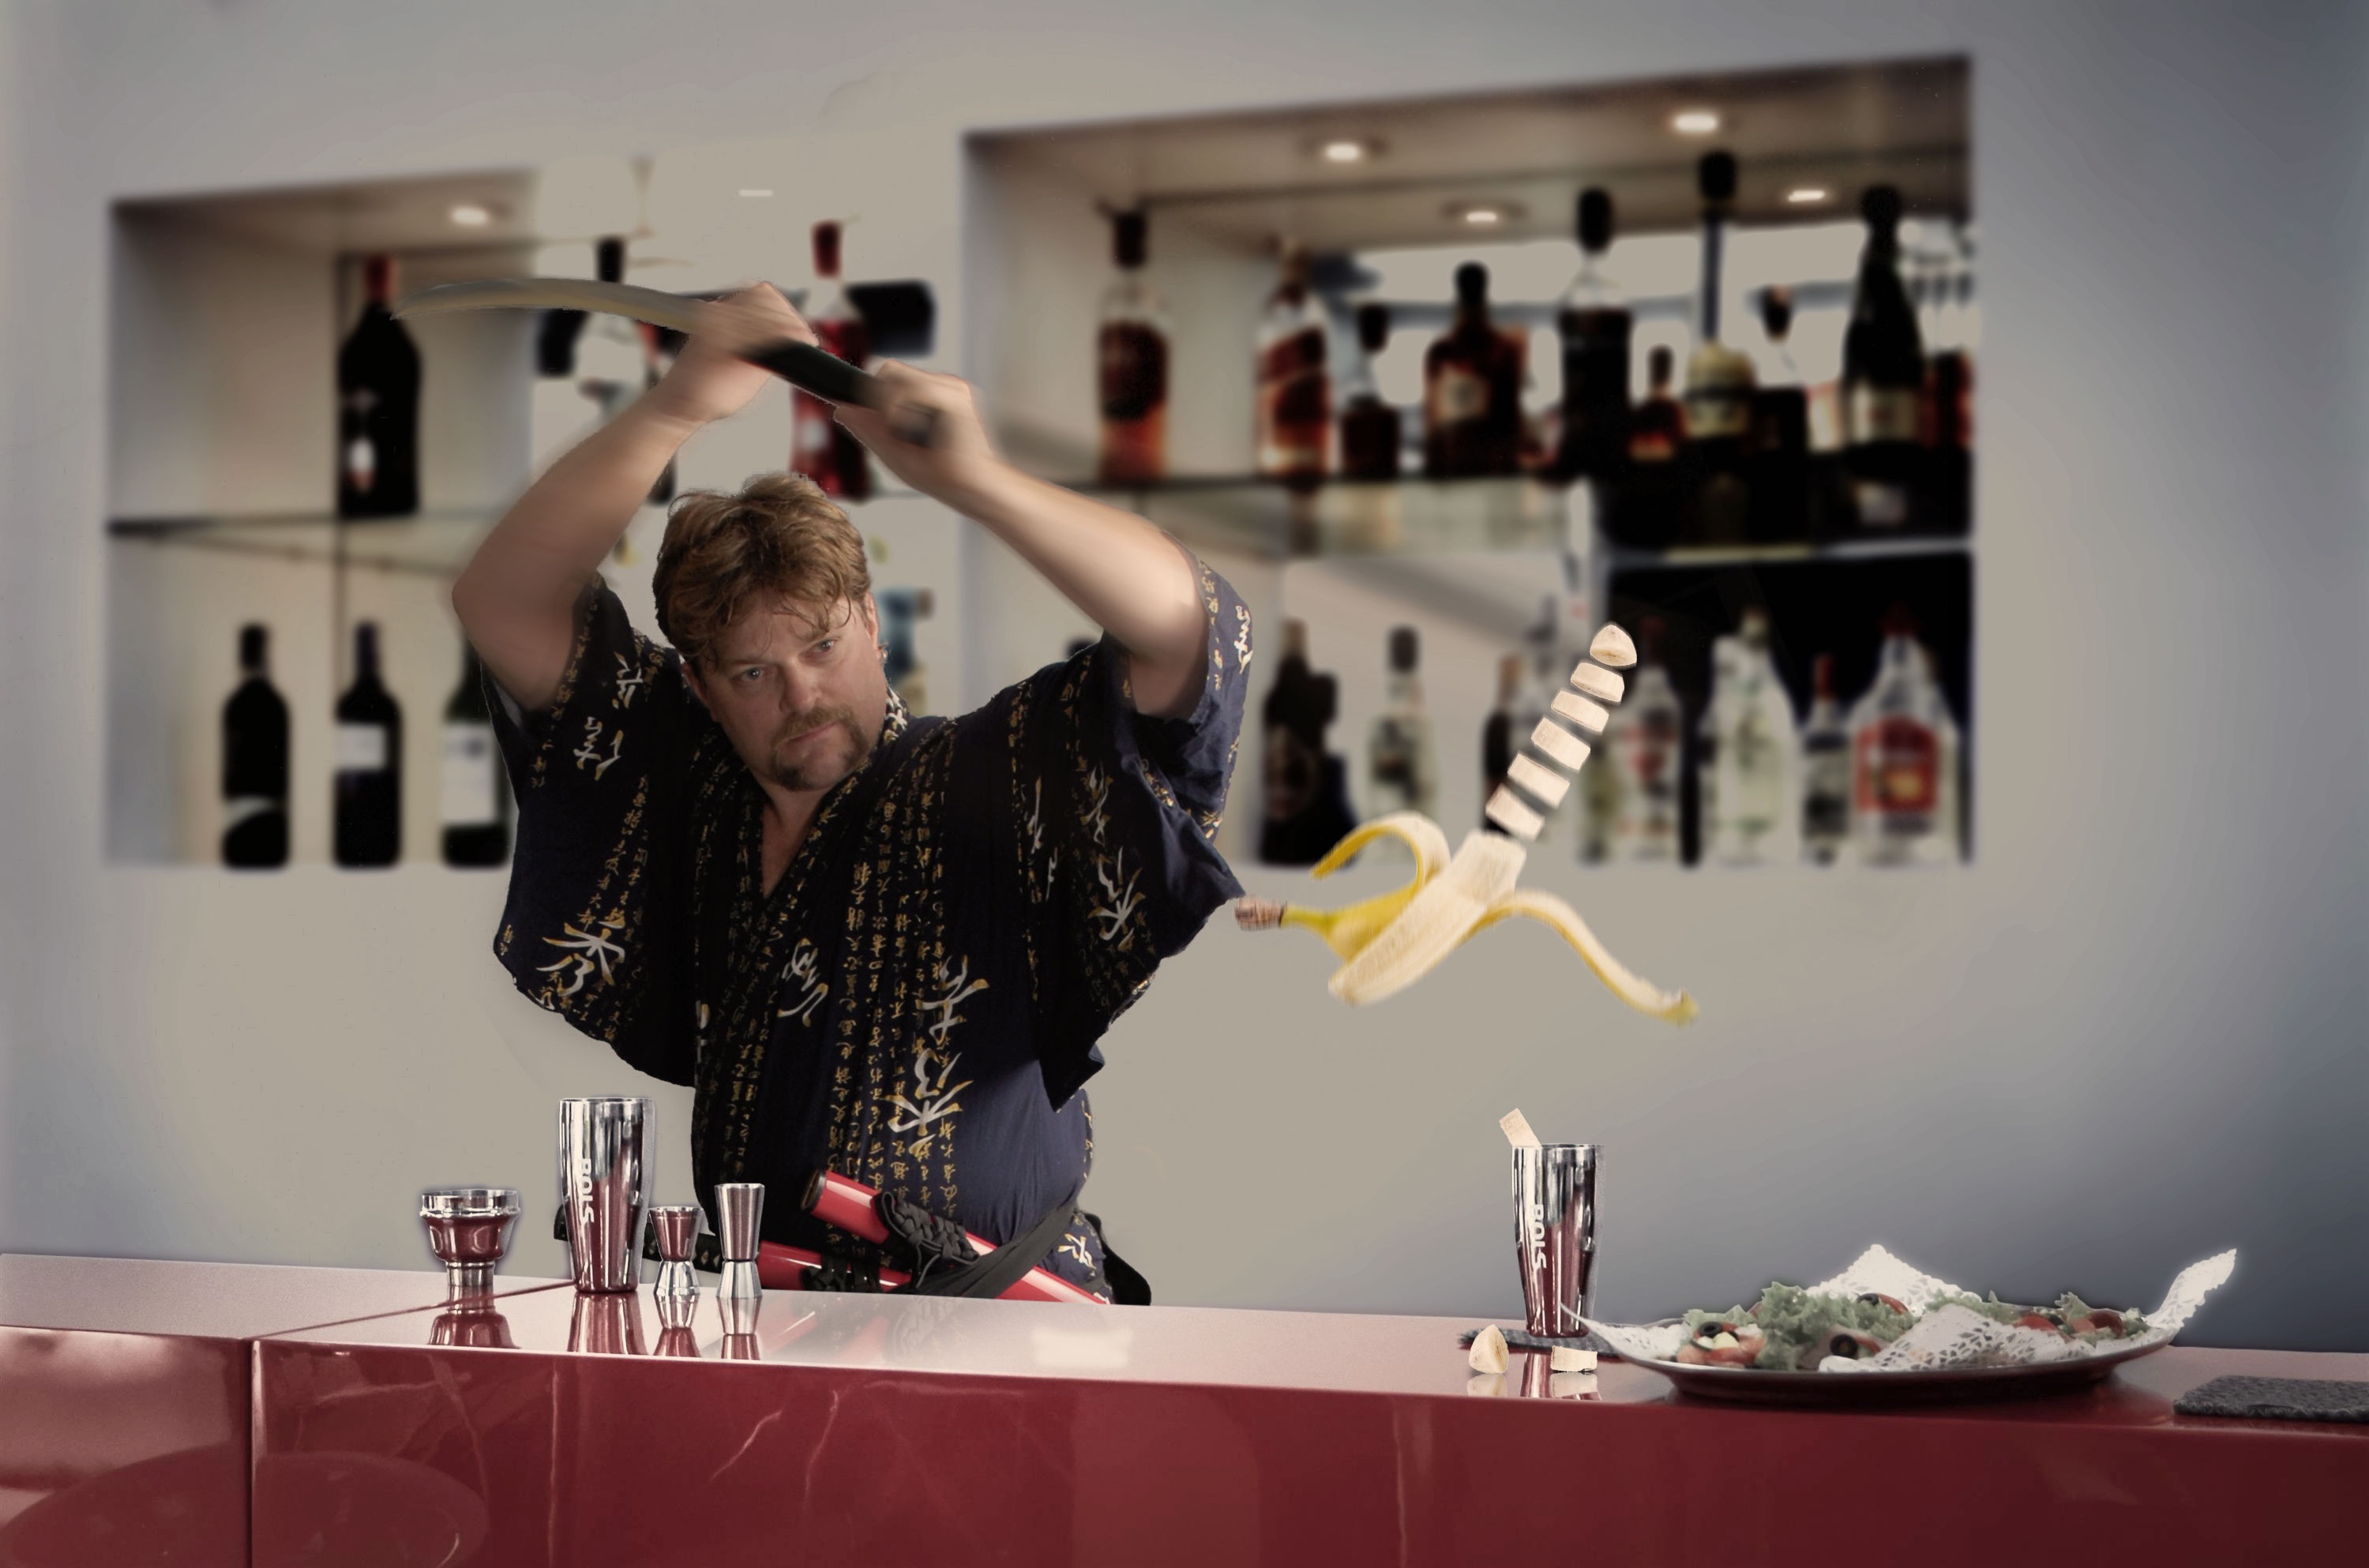
light, fruit, bar, red, tropical, color, shadow, drink, yellow, banana, movement, cocktail, sword, performance art, fight, art, design, shrub, mix, mood, samurai, sense, banana shrub, sword fighters, sword fighting